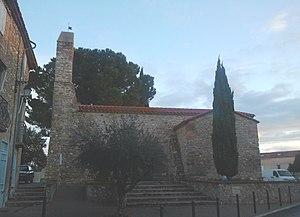
Face sud de l'église de Saint-Jean-Lasseille
L'église Saint-Jean est une église préromane située à Saint-Jean-Lasseille, dans le département français des Pyrénées-Orientales et la région Languedoc-Roussillon.